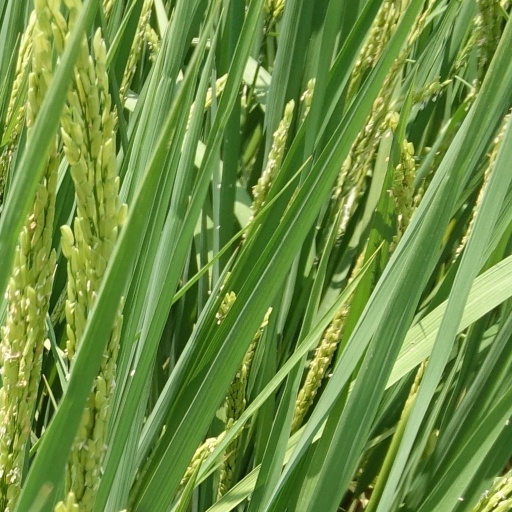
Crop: rice